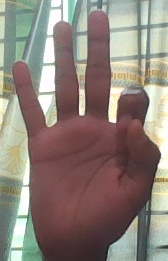
ASL sign: 9